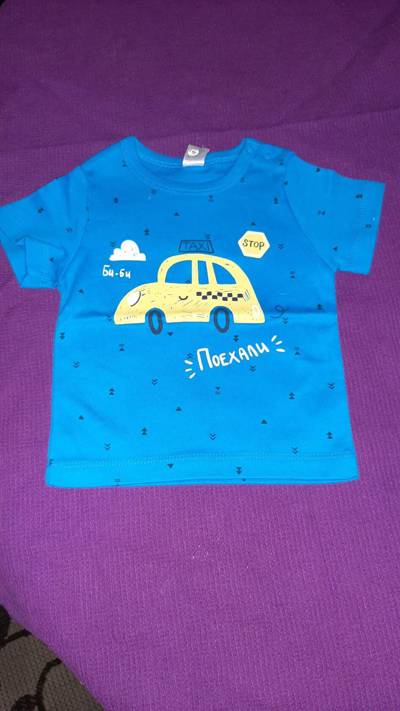
Waste category: clothes